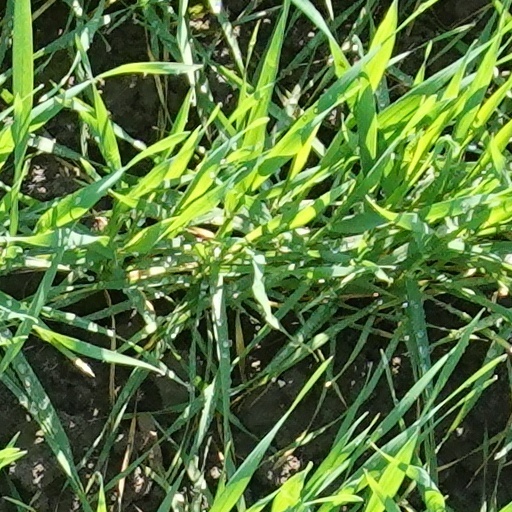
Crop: wheat